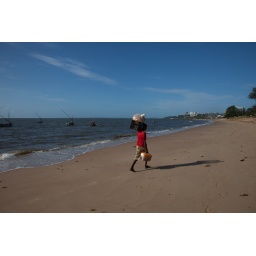
A man in a red shirt walks on the beach. Miramar beach in Maputo. Maputo, Mozambique, 04/02/2011.